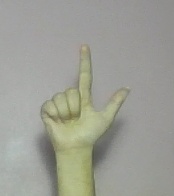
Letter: laam